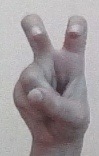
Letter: toot